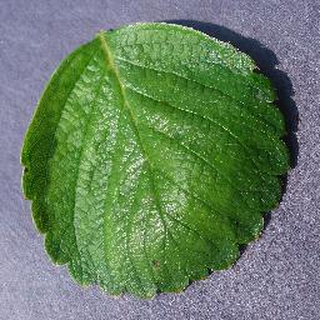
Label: healthy_strawberry